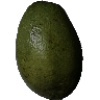
Label: Avocado 1